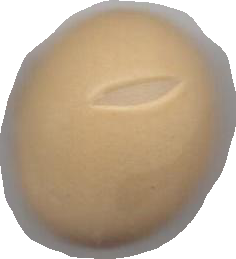
Variety: Dega